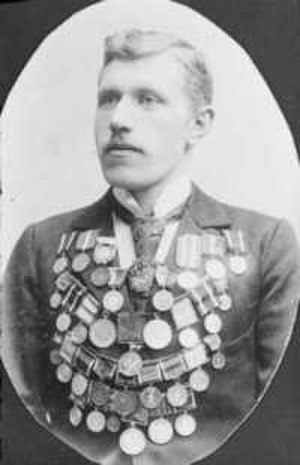
Peder Østlund
Peder Østlund var en norsk skøjtehurtigløber